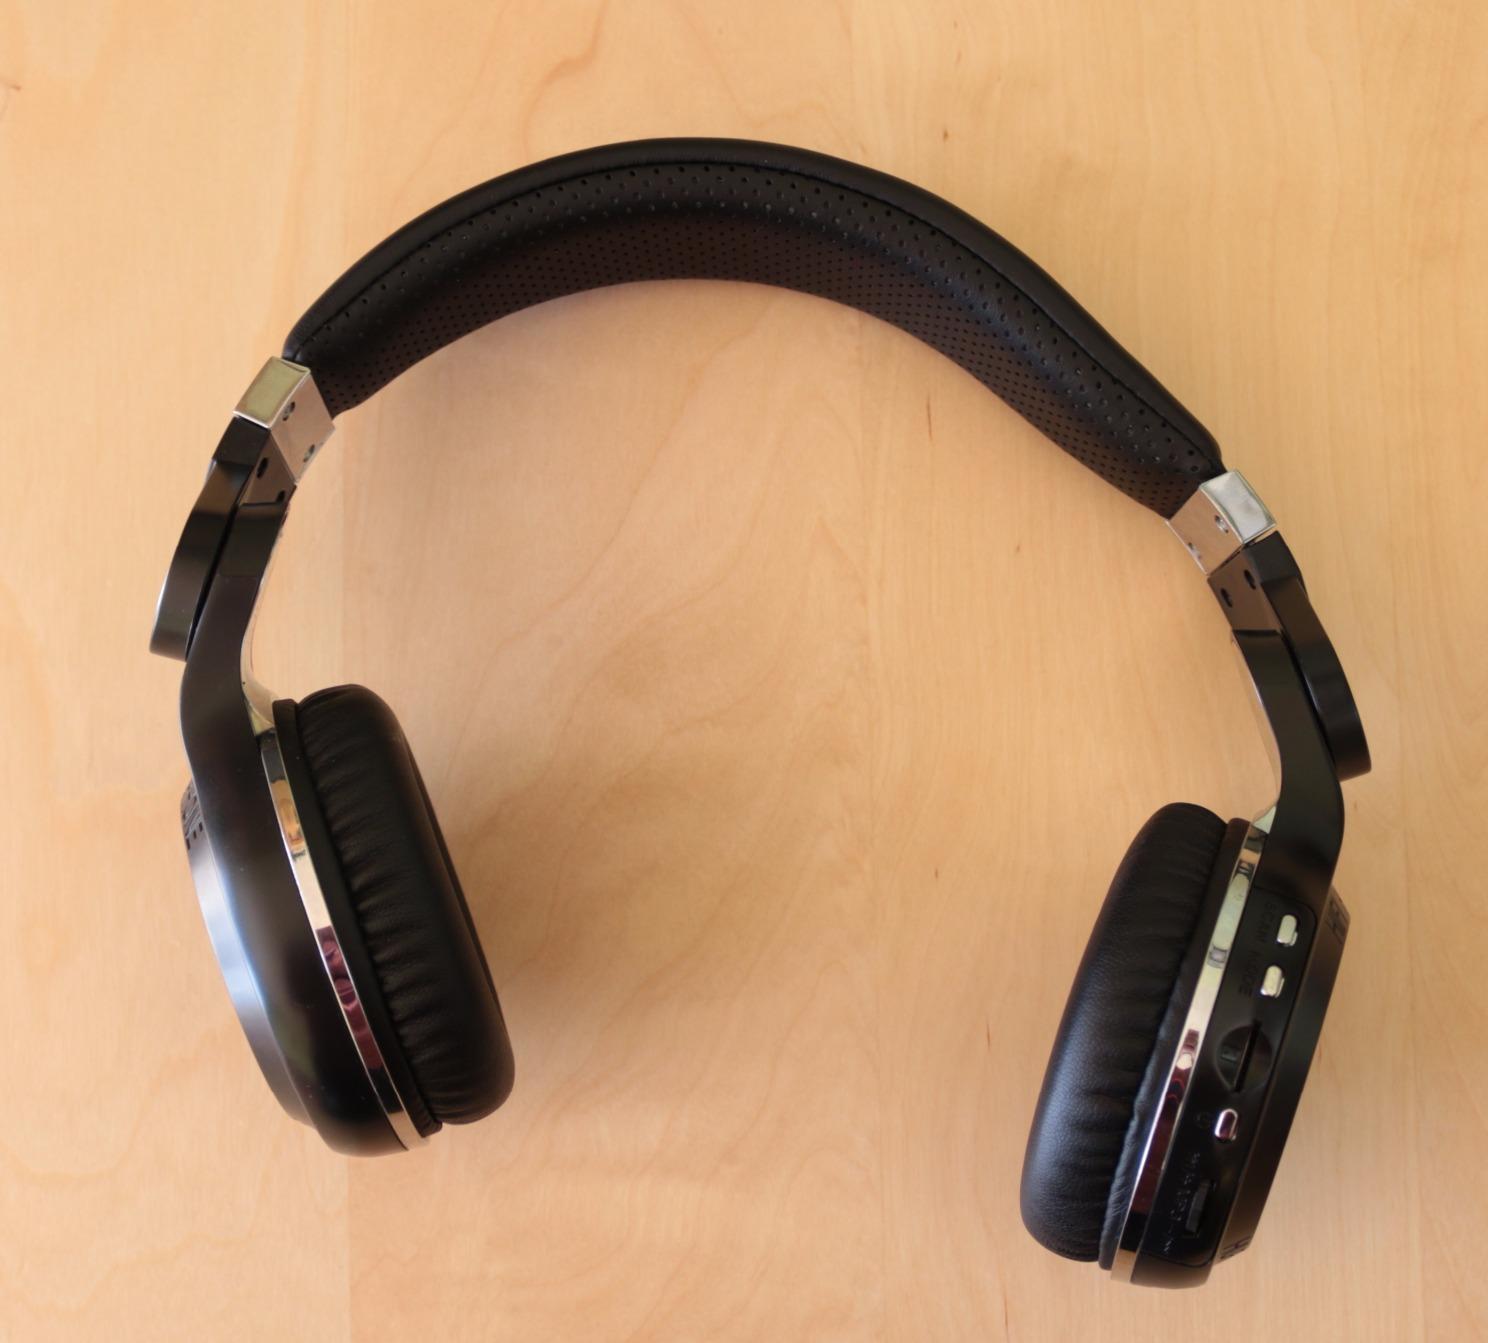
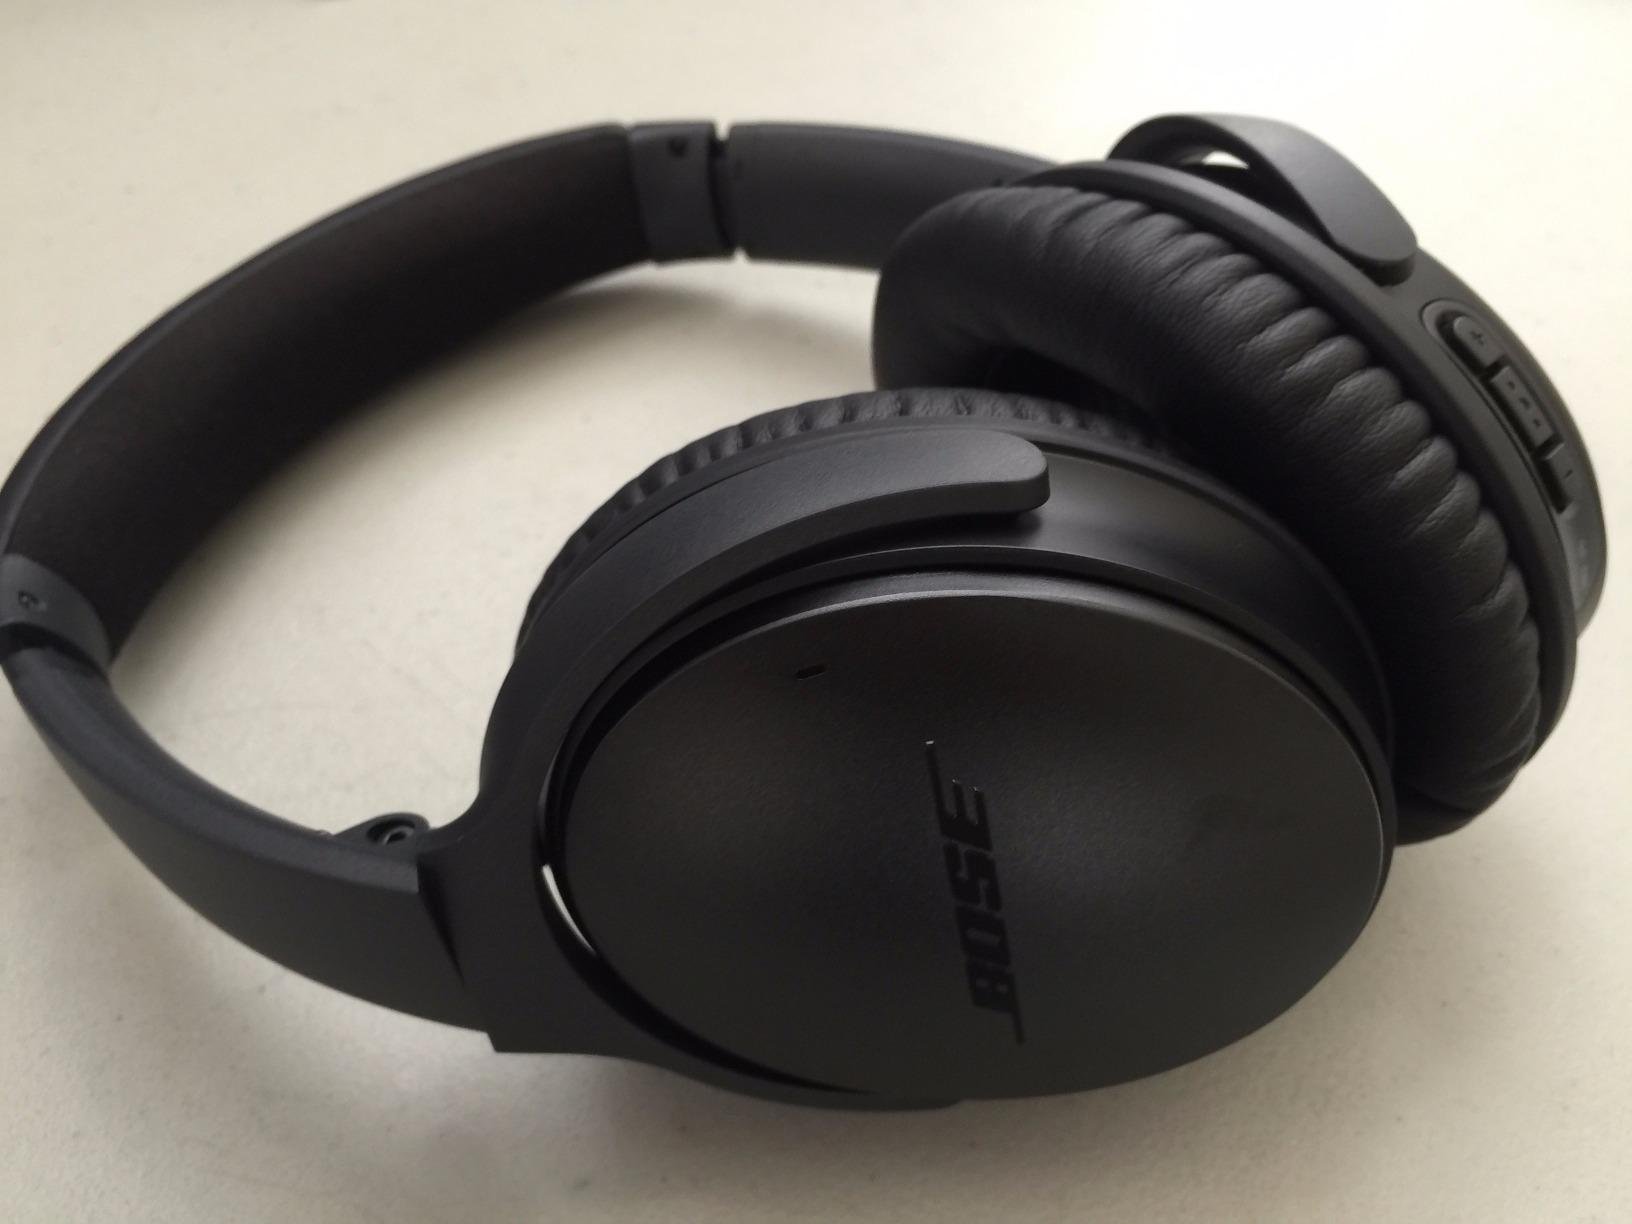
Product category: headphones
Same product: no